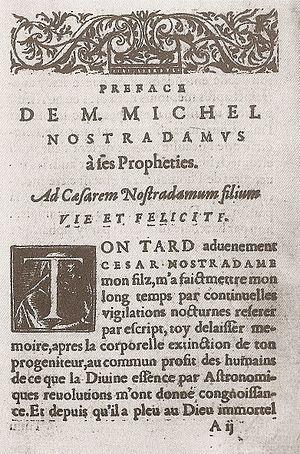
Édition de la première Bible en polonais.